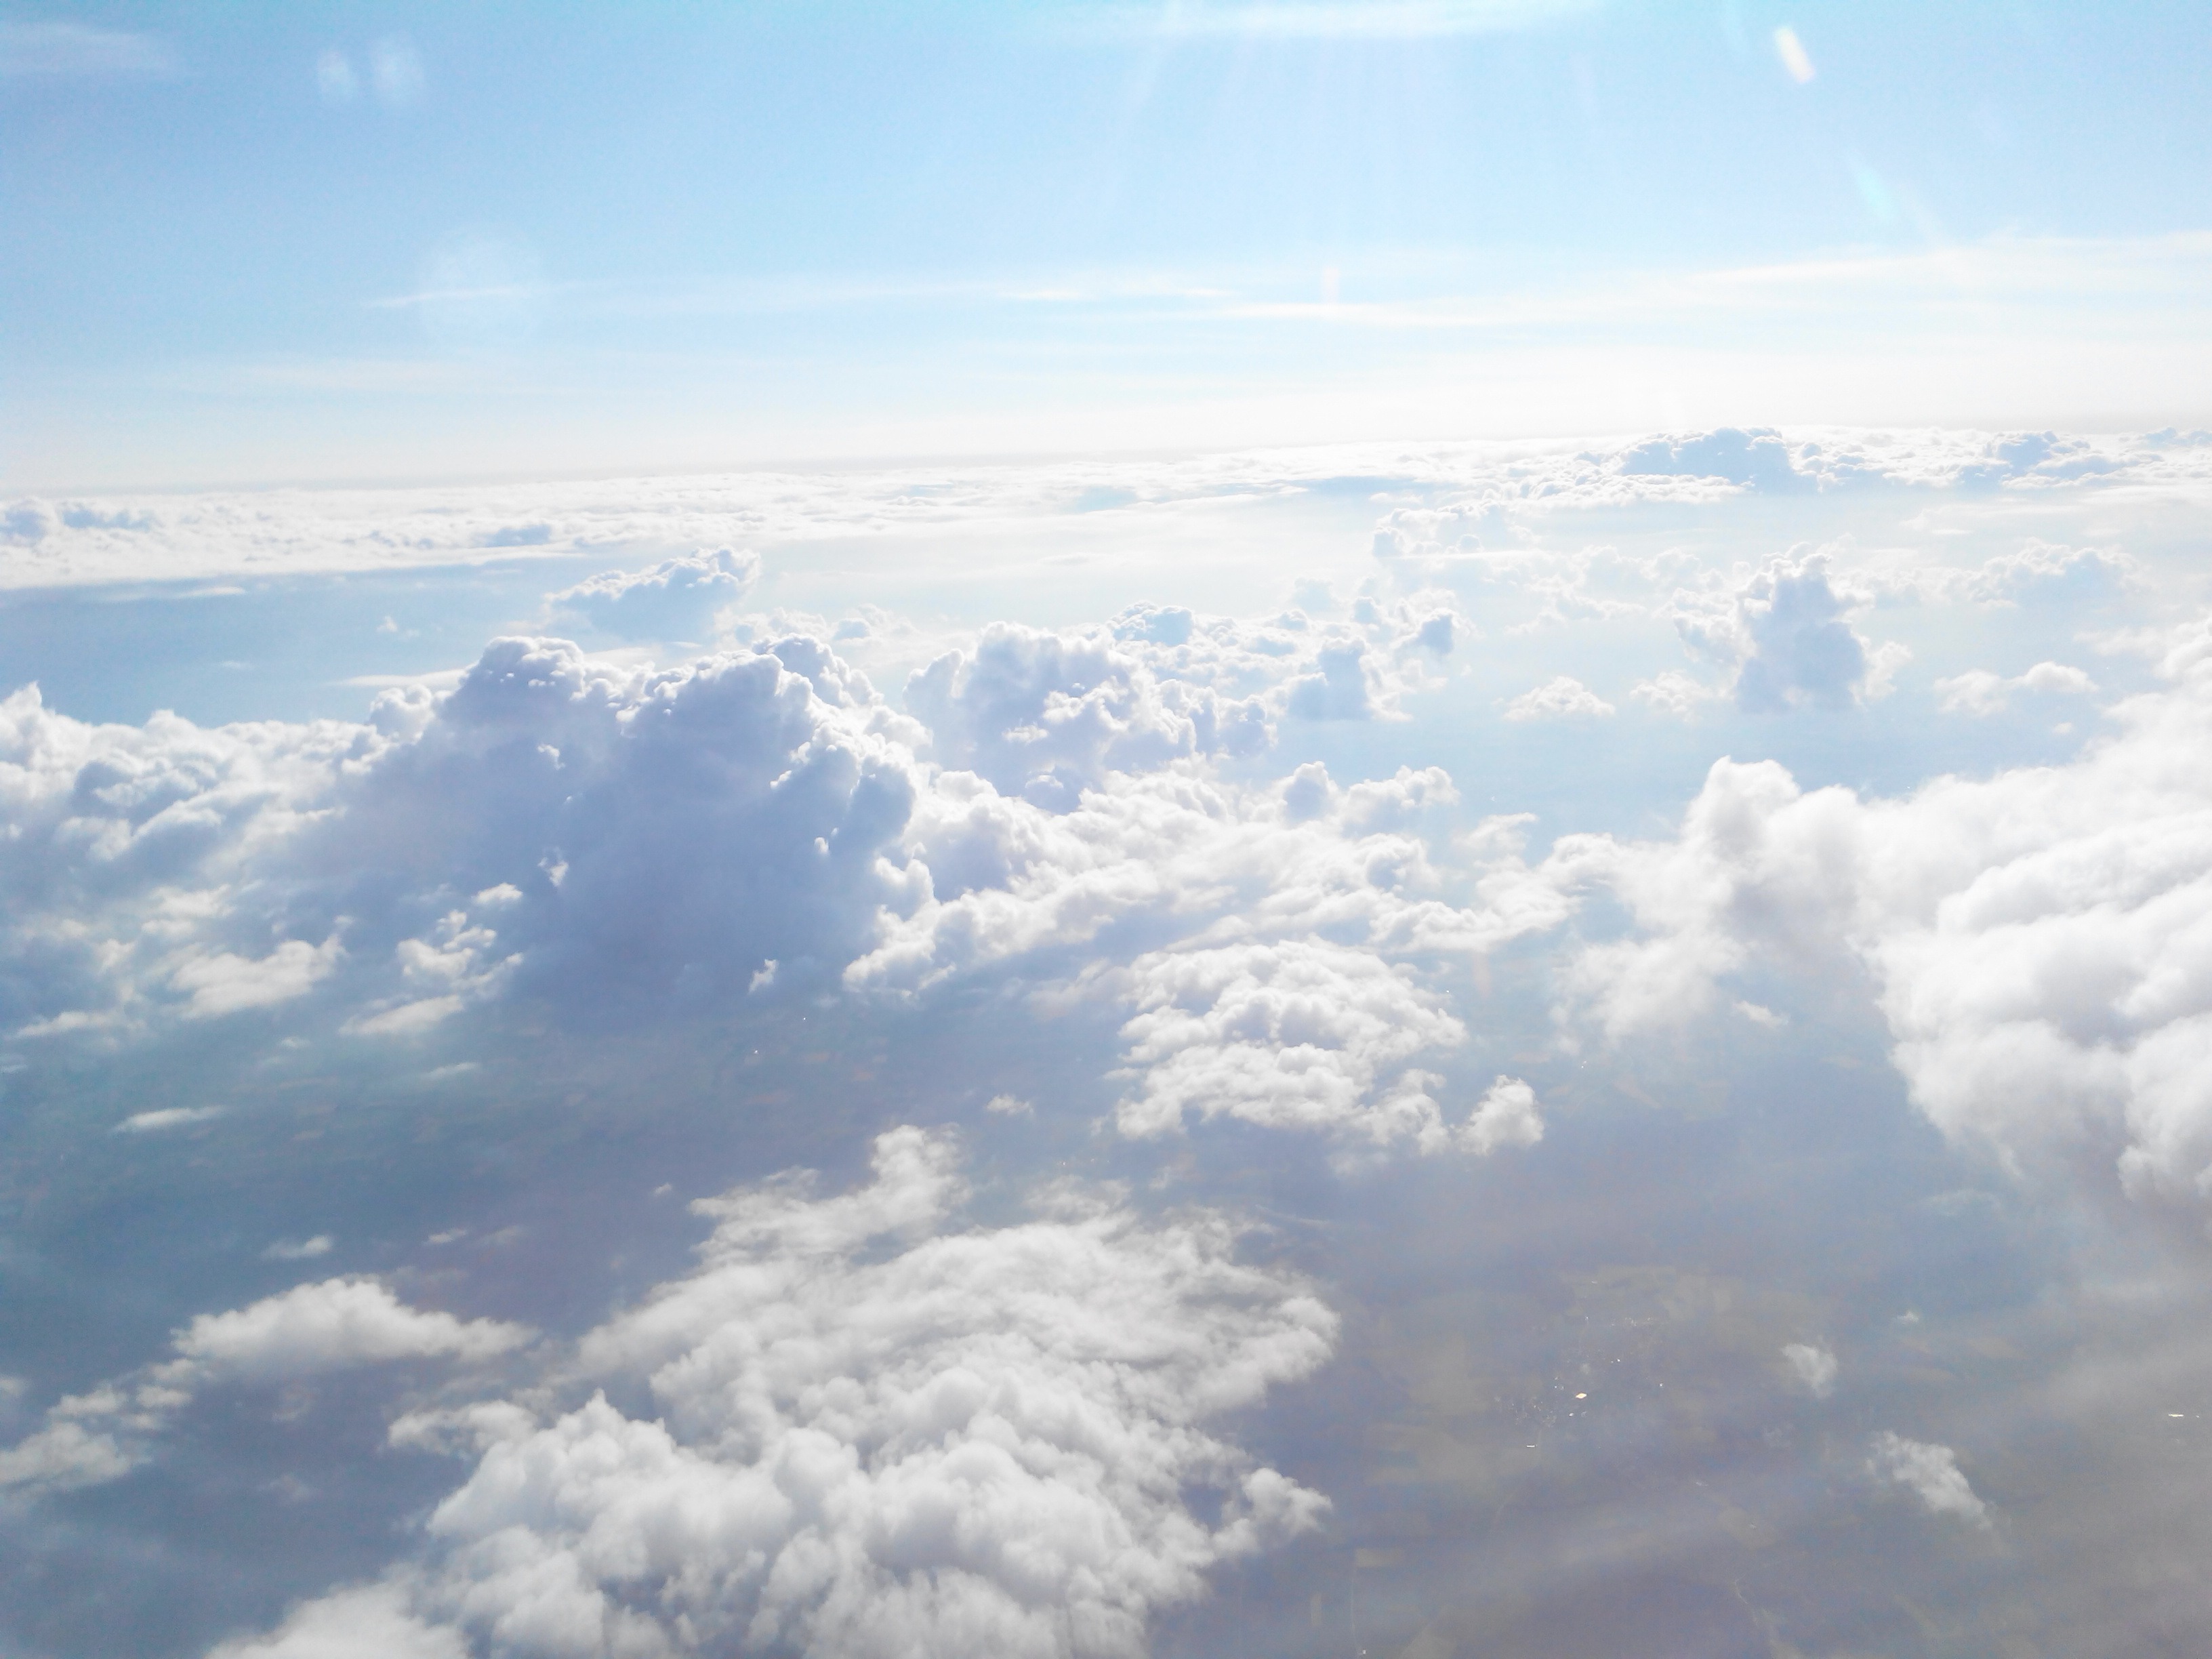
horizon, wing, cloud, sky, white, sunlight, atmosphere, fly, summer, travel, aircraft, daytime, aviation, flight, cumulus, infinity, blue, freedom, aerial view, plain, sunny, free, clouds, outlook, beautiful, flyer, air traffic, ease, holiday flight, above the clouds, selva marine, from the plane, meteorological phenomenon, atmosphere of earth